Vengeance (2004)

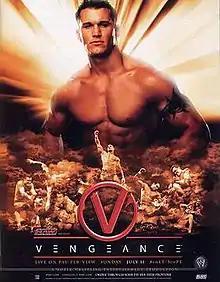
Promotional poster featuring Randy Orton

The 2004 Vengeance was the fourth annual Vengeance professional wrestling pay-per-view (PPV) event produced by World Wrestling Entertainment (WWE). It was held exclusively for wrestlers from the promotion's Raw brand division. The event took place on July 11, 2004, from the Hartford Civic Center in Hartford, Connecticut.